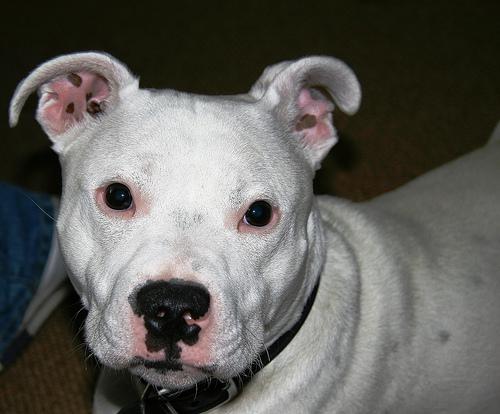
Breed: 216-n000078-American_Staffordshire_terrier